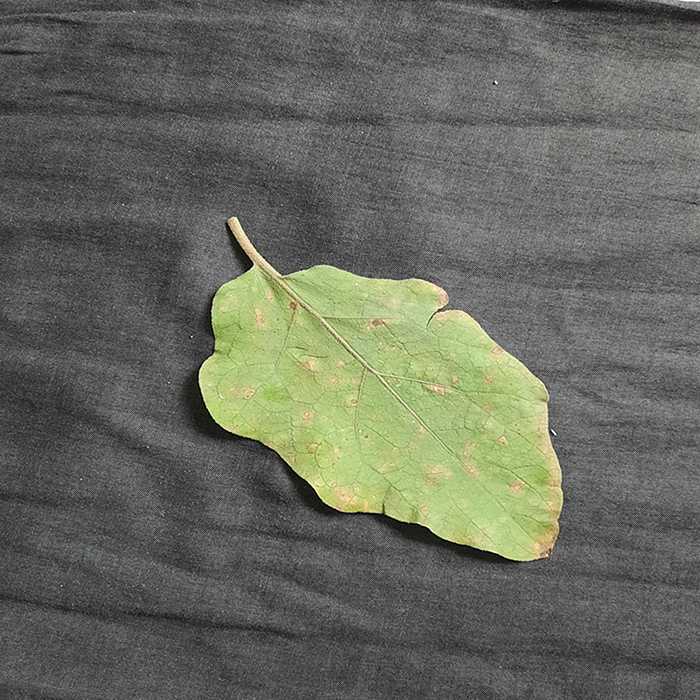
Plant: Eggplant
Label: Eggplant Cercopora leaf spot